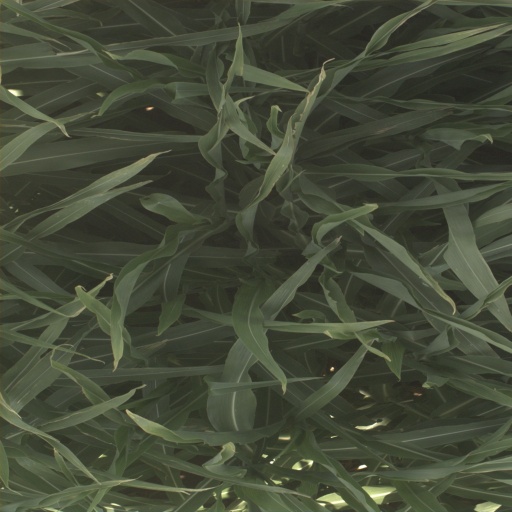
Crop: sorghum